Fantifa

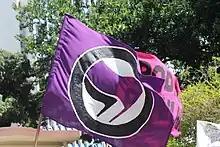
A fantifa flag is flown in 2018.

Fantifa has its roots in the West German antifa movement and in anti-fascist sentiments of German second-wave feminist groups such as "Rote Zora", which emphasized anarchist defiance through terrorist action. In 1980, "Rote Zora" issued a statement urging feminists to take action against every form of oppression, including that imposed by the state. Concerns of theirs included genetic engineering as a form of eugenics and § 218 of the German Penal Law limiting abortion. 1980s Black and Jewish feminist criticism of "Rote Zora" in displaying aspects of white feminism coincided with women's resentment toward machismo in the antifa movement and led to the creation of fantifa, beginning with a Northern Germany women's antifa meeting in 1985. As it came as a response to restrictive second-wave feminist politics and extended into the 1990s, this era of fantifa can be classified as third-wave feminism.